Pawang Nong

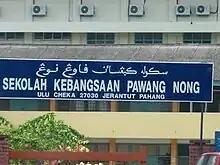
Pawang Nong established as Sekolah Kebangsaan Pawang Nong, at C141, 27030 Damak, Pahang

He is also the founder of the martial art medium in Kampung Ulu Cheka and the Pahang against the occupation communist military and Japan in the area ini. He meeting among locals call it the title Aki We or Ancestor We.